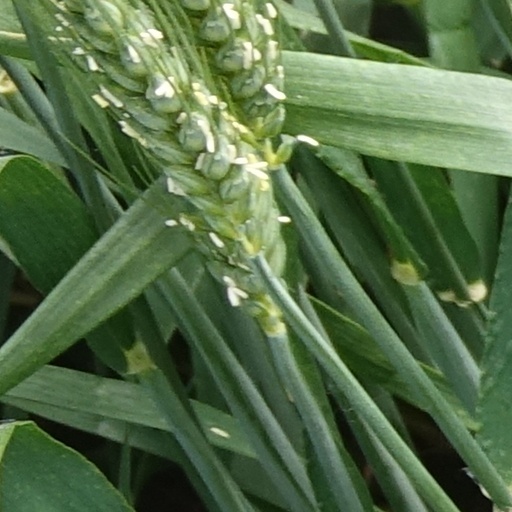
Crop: wheat